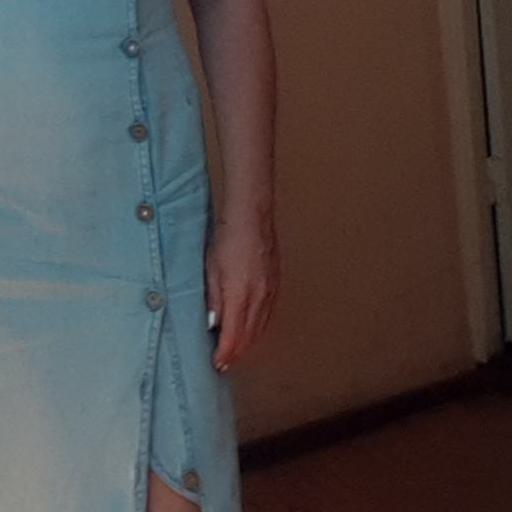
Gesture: no_gesture